Luis Buñuel

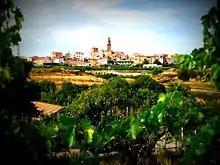
Calanda, Spain, in 2013

Buñuel was born on 22 February 1900 in Calanda, a small town in the Aragon region of Spain. His father was Leonardo Buñuel, also a native of Calanda, who had left home at age 14 to start a hardware business in Havana, Cuba, ultimately amassing a fortune and returning home to Calanda at the age of 43, in 1898. He married the 18-year-old daughter of the only innkeeper in Calanda, María Portolés Cerezuela. The oldest of seven children, Luis had two brothers, Alfonso and Leonardo, and four sisters: Alicia, Concepción, Margarita and María. He later described his birthplace by saying that in Calanda, "the Middle Ages lasted until World War I".